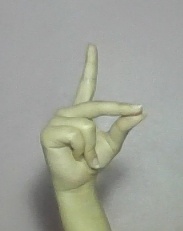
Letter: ta